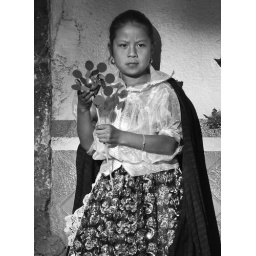
A beautiful flower blooms in a small mountain village in Michoacan, Mexico.